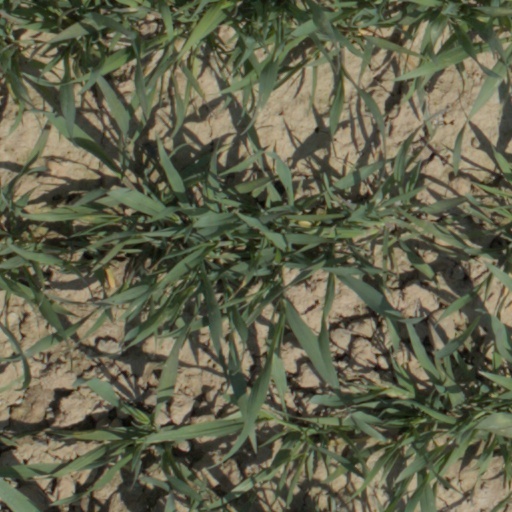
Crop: wheat